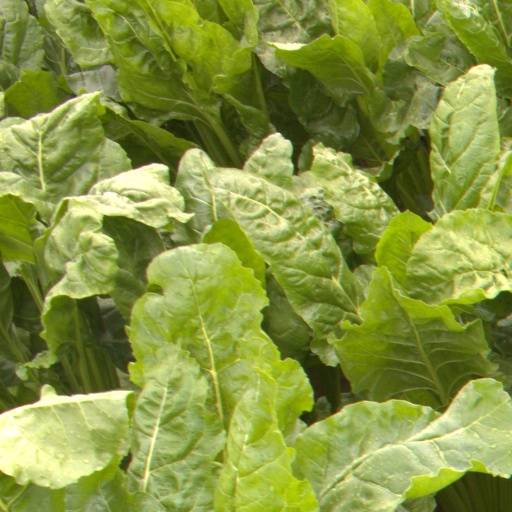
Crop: sugar beet